Development of No Man's Sky

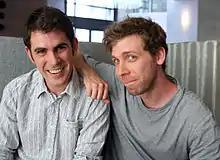
Hello Games' founders Sean Murray (left) and Grant Duncan

The onset of development for "No Man's Sky" arose from Hello Games' co-founder Sean Murray sometime during the development of "Joe Danger 2" (2012), which he compared to a mid-life crisis for himself. Murray, a former developer at Criterion Games for the "Burnout" series, worried the studio would be falling into a rut of producing sequel after sequel as was the case at Criterion. When Hello Games had problems with an American publisher, Murray realized they had an opportunity to create a completely new title based on a concept he had since he was a child, when he had aspirations of being an astronaut, envisioning oneself as being the first human to step onto an alien planet.